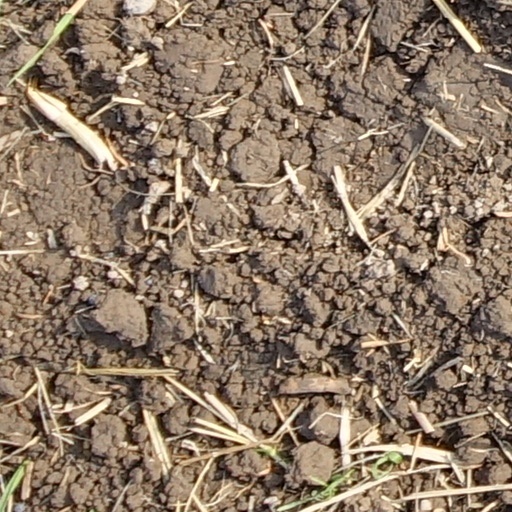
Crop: wheat